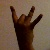
The image shows a hand gesture representing the number 8 in Indian Sign Language.